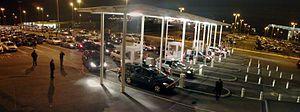
Photo panoramique de la base arrière d'attente des taxis parisiens de l'aéroport Paris-Charles-de-Gaulle.
Les taxis parisiens sont soumis, comme ceux de province, à une réglementation nationale et sous la tutelle du ministère de l'Intérieur et non de celui des Transports. Leur nombre atteint 17 137 en 2013 pour 2,268 millions d'habitants à Paris selon l'Insee. Ils assurent 0,5 % des déplacements parisiens. La zone qu'ils desservent couvre Paris intra-muros, les départements de la petite couronne, le parc des expositions de Villepinte, les aéroports de Roissy-Charles-de-Gaulle et d’Orly. Le préfet de police de Paris est chargé de leur administration en fixant le nombre de leurs licences et en veillant au respect de la réglementation qu'il fait évoluer en concertation avec les représentants syndicaux.
L'aéroport de Paris-Charles-de-Gaulle, communément appelé « aéroport de Roissy-Charles-de-Gaulle » ou « aéroport de Roissy », est un aéroport international situé à Roissy-en-France, 23 km au nord-est de Paris. Il est le premier aéroport en France par son importance, la deuxième plus importante plate-forme de correspondance aéroportuaire d'Europe et le dixième aéroport mondial en 2018 pour le trafic passagers avec 72,2 millions de passagers.